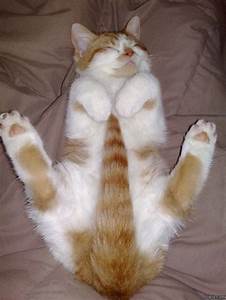
Label: cat